Achille Valois

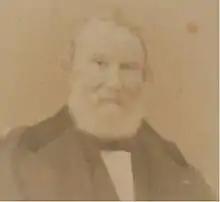
Achille Valois

Achille-Joseph-Étienne Valois (13 January 1785 — 17 December 1862) was a French designer and sculptor who studied for a time in the atelier of Jacques-Louis David and whose sculptural works may be seen in Paris. He also studied with Antoine-Denis Chaudet.